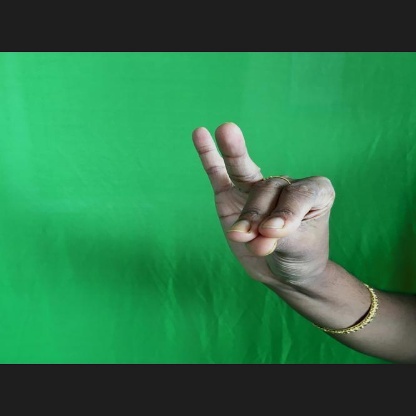
Mudra: Katakamukha